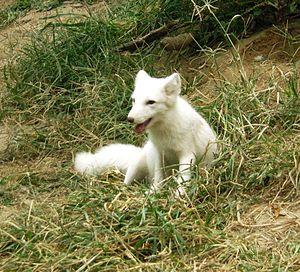
Le Renard roux, appelé aussi Renard commun, Renard rouge ou, devenu rare, Goupil, est une espèce de Canidés de taille moyenne. Il s'agit du renard le plus répandu en Eurasie, en Amérique du Nord, en Afrique du Nord et en Australie. C'est un mammifère au pelage roux marqué de blanc sous le ventre et la gorge, au museau pointu, aux oreilles droites et à la queue touffue. L'espèce est classée dans l'ordre des Carnivora, mais il a un régime alimentaire omnivore à prédominance carnivore, et se nourrit surtout de rongeurs et de lapins, mais aussi d'insectes, de poissons ou de fruits. Il est ainsi très opportuniste, ce qui lui permet de s'adapter à des milieux très différents et de modifier son alimentation suivant le mois de l'année. Le Renard roux se reproduit, suivant la région, de décembre à février, pour une mise bas aux beaux jours. Celle-ci s'effectue à l'abri d'un terrier, alors que, le reste de l'année, le renard vit presque exclusivement au grand air. Les petits sont d'abord nourris par le lait de leur mère, puis, petit à petit, le couple de parents leur apporte de la viande.